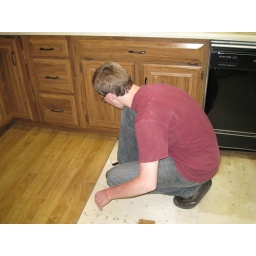
Building the kitch floor in my parent's house